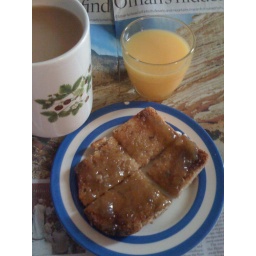
Bank holiday mug of tea, toast, rhubarb jam and orange juice in bed with the Sunday papers.